Catherine Fiske

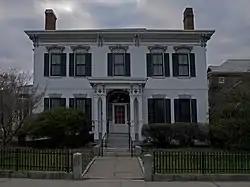
Miss Fiske's Seminary

Fiske had been engaged in teaching for 15 years, before coming to Keene in 1811. She began teaching in the town, but did not open Fiske's Young Ladies Seminary until May 1814. She purchased a building with a large farm, later known as the "Thayer" property. The school received both boarding and day scholars. At one time, a class of boys was also admitted as day scholars.